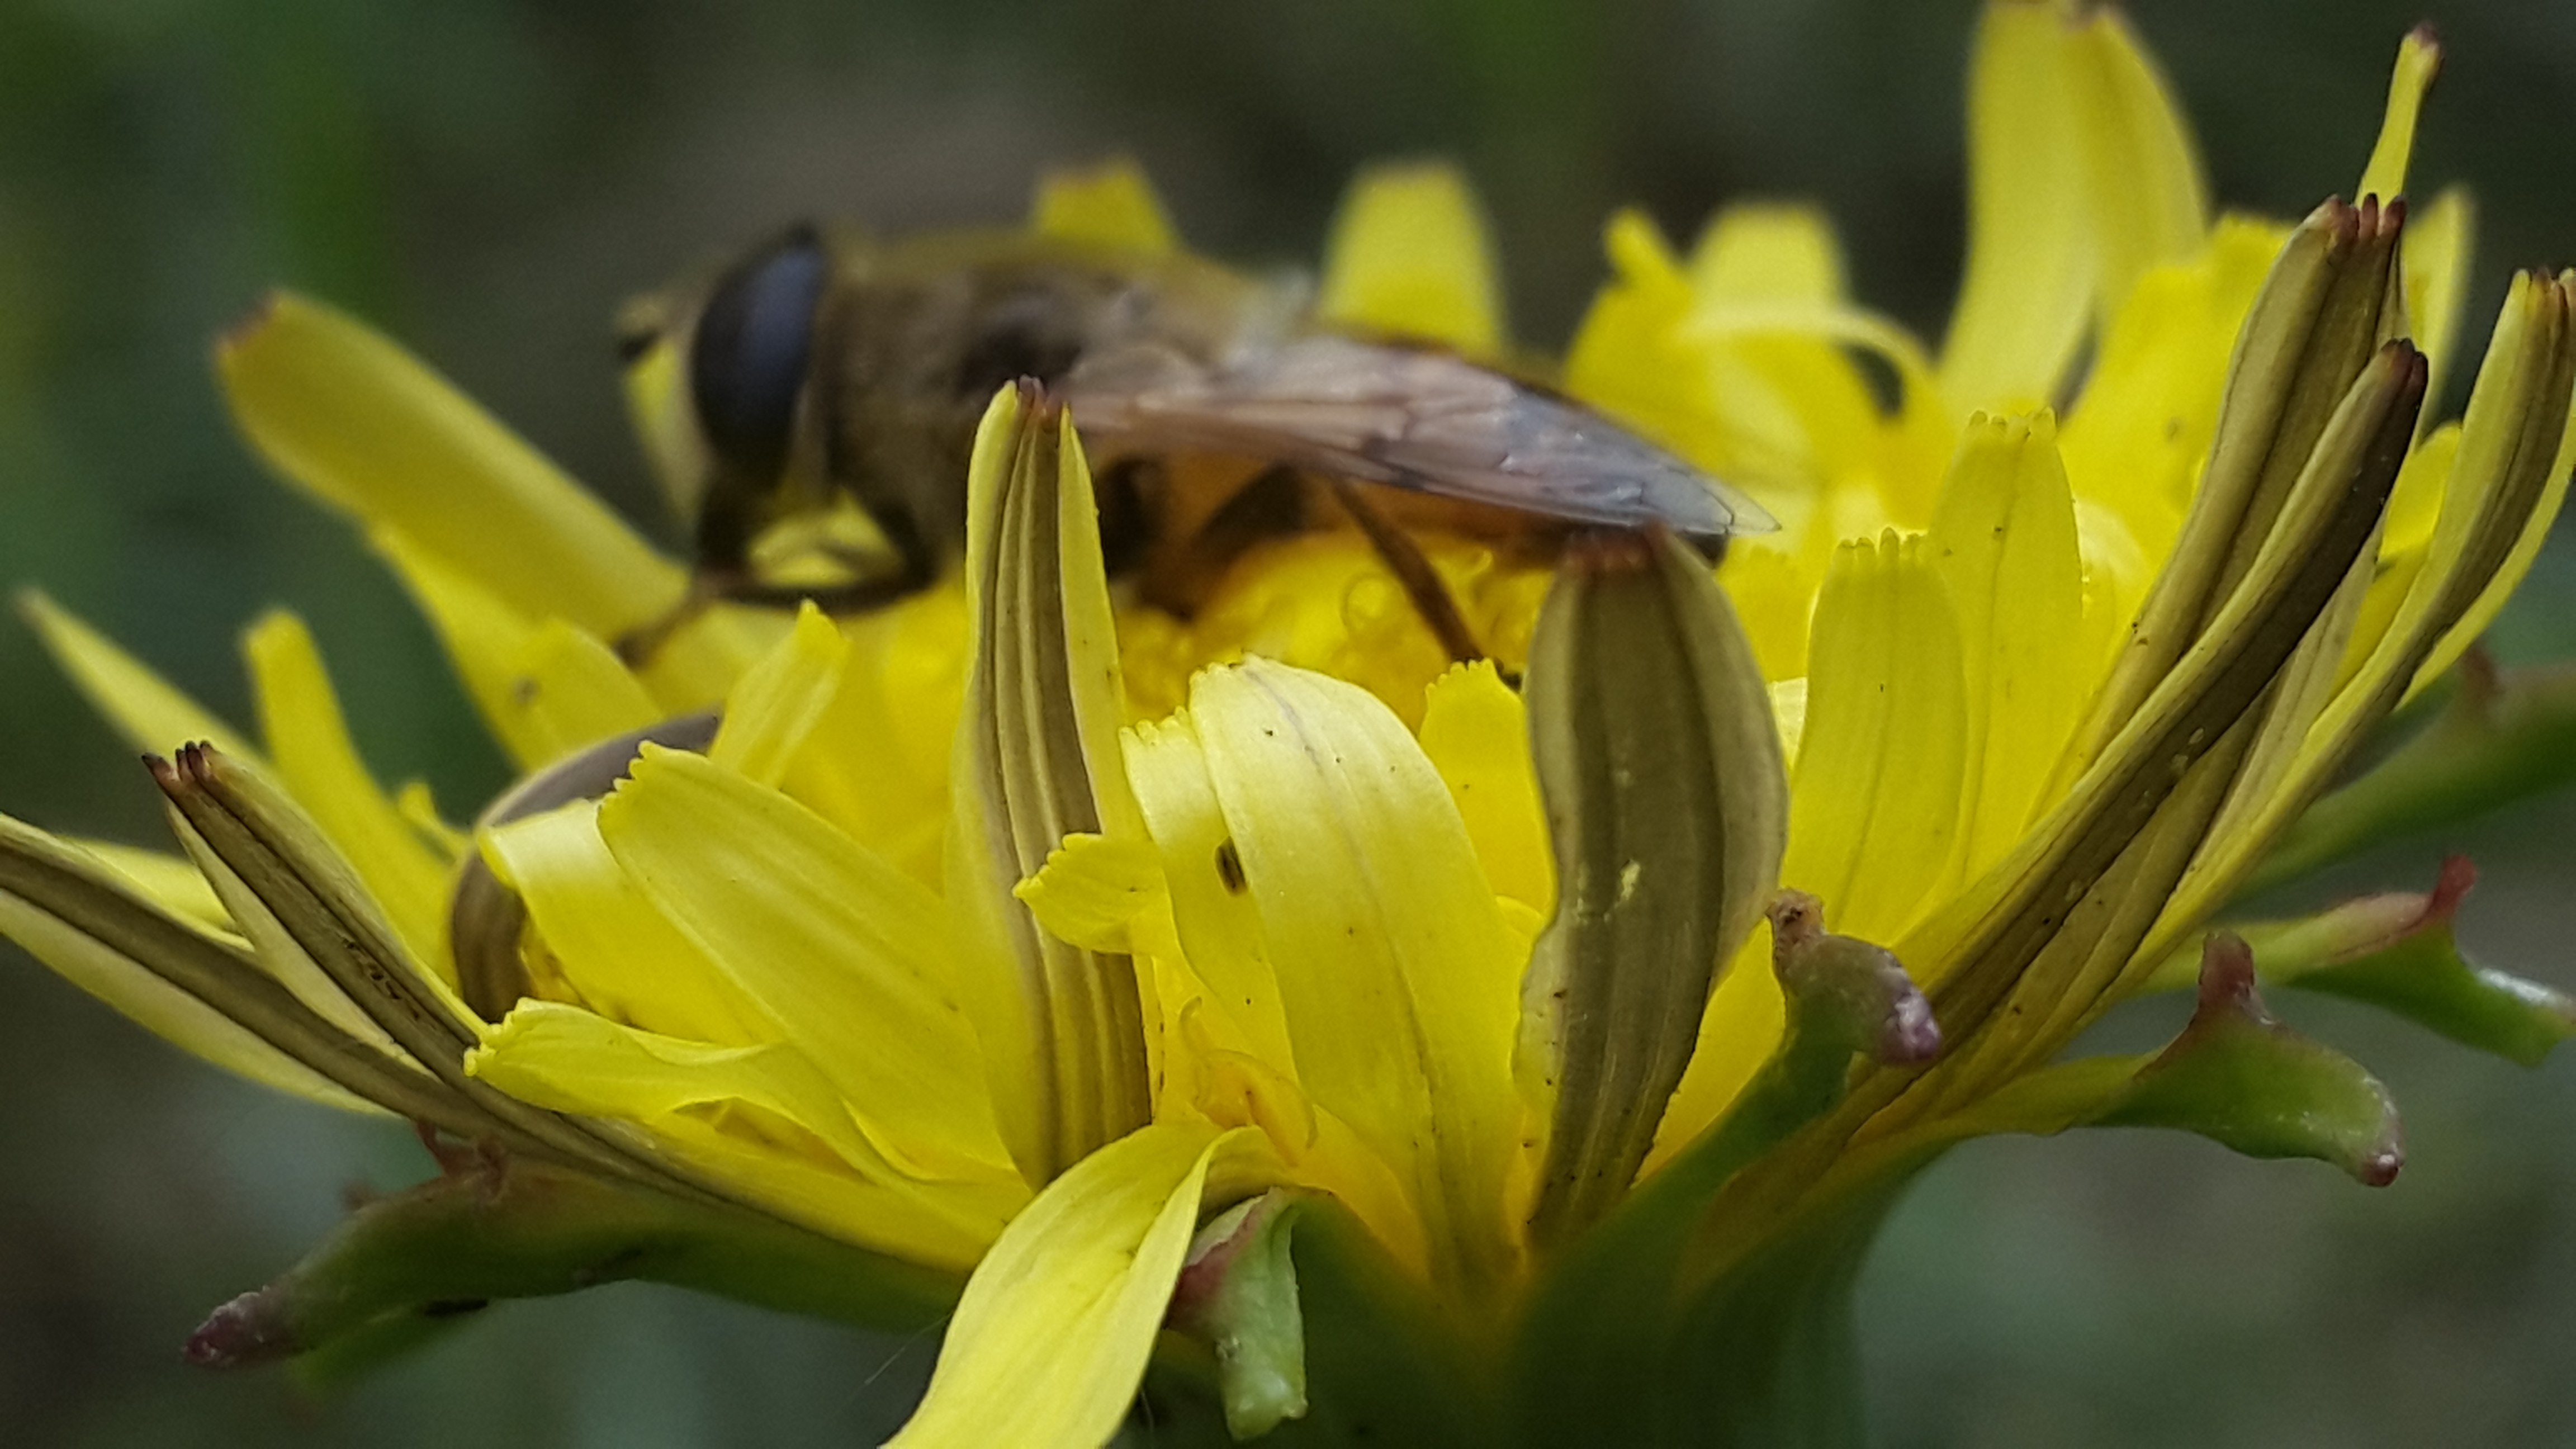
flower, flora, yellow, honey bee, bee, insect, pollen, close up, macro photography, membrane winged insect, nectar, wildflower, organism, pollinator, invertebrate, wildlife, plant, pest